Hyundai Motor Company

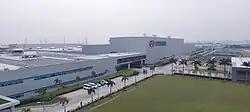
Hyundai Motor Manufacturing Indonesia, Hyundai's largest manufacturing plant in Southeast Asia

In June 2017, The Competition Commission of India imposed ₹87 crore ($13.6 million) penalty for unfair business practices with respect to providing discounts for cars.